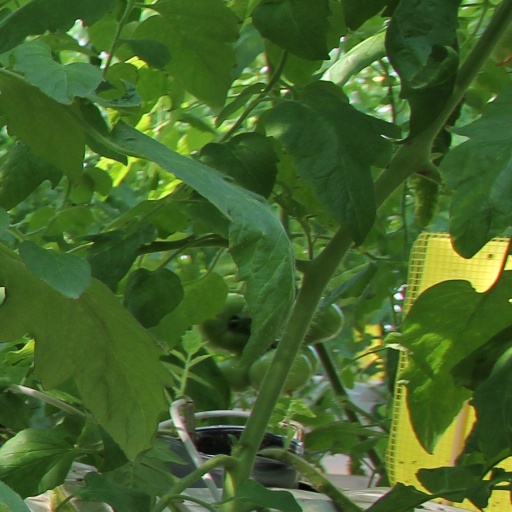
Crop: tomato